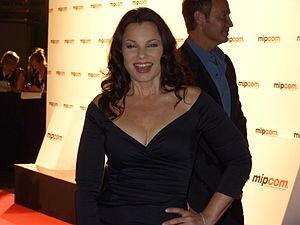
Fran Drescher au MIPCOM 2011, à Cannes.